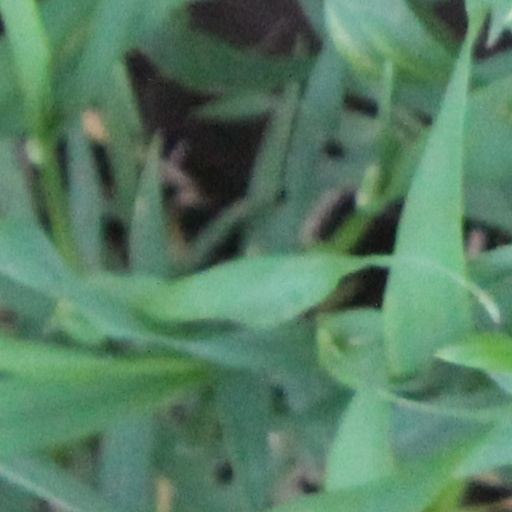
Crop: wheat